Umbrella House

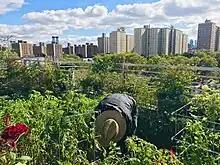
The rooftop garden of Umbrella House, 2018.

More recently, residents of Umbrella House have constructed a 820-square-foot garden on the roof of the building. Since its inception in 2012, the garden provides fresh herbs and vegetables for the building's residents.